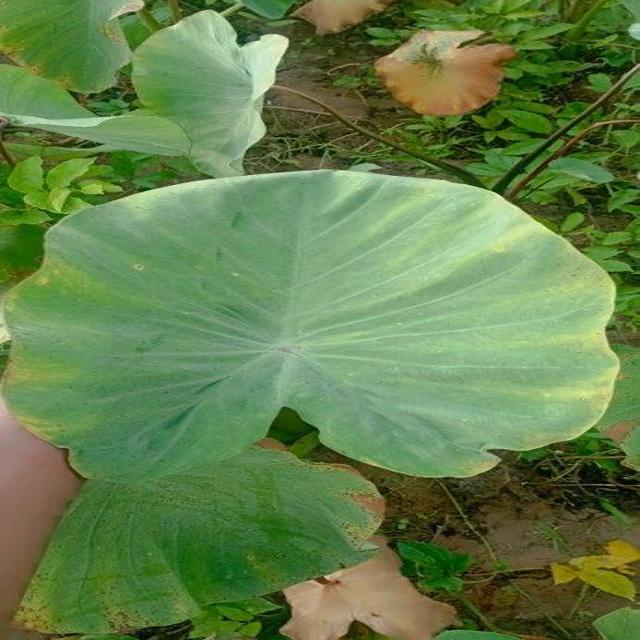
Label: Early_Blight